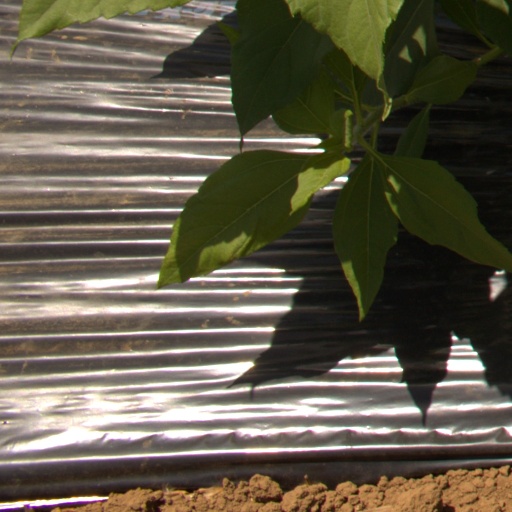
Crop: Jerusalem artichoke